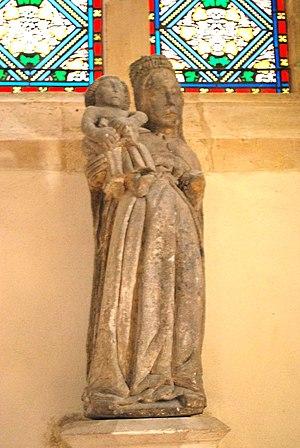
Tresses église St Pierre
Tresses est une commune du Sud-Ouest de la France, située dans le département de la Gironde, en région Nouvelle-Aquitaine.